Second Crusade

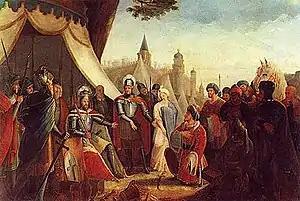
Painting of a group of men clustered around a seated man in armor wearing a crown. Kneeling before the seated man is another man, with a third man standing between the two men and pointing at the kneeling man.

In the spring of 1147, the Pope authorized the expansion of the crusade into the Iberian Peninsula, in the context of the Reconquista. He also authorized Alfonso VII of León and Castile to equate his campaigns against the Moors with the rest of the Second Crusade. In May 1147, the first contingents of crusaders left from Dartmouth in England for the Holy Land. Bad weather forced the ships to stop on the Portuguese coast, at the northern city of Porto on 16 June 1147. There they were convinced to meet with King Afonso I of Portugal.